Answer in natural language. How many HousePlants are visible in the scene? Choose between the following options: 4, 3, 1, 2 or 0
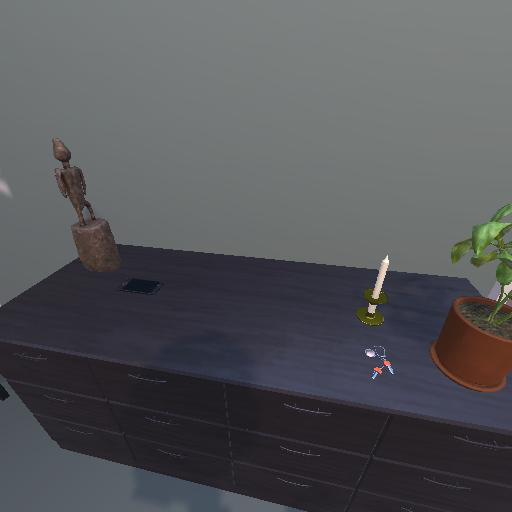
<answer>1</answer>